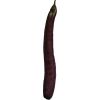
Label: eggplant_long